Astoria (book)

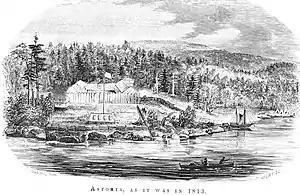
Gabriel Franchère's 1813 sketch of Fort Astoria

The book describes an expedition to the mouth of the Columbia River and the ultimate failure of attempts in the early 19th century to establish a permanent American-controlled commercial base at Astoria. The 1810–1813 expedition was financed by the New York business man, John Jacob Astor, with a view to establishing a trading post for his Pacific Fur Company, in competition with British and, to a lesser extent, Russian interests in the region. As described in "Astoria", the expedition involved a sea journey by the ship, Tonquin, as well as overland journeys that blazed what would ultimately become the Oregon Trail.